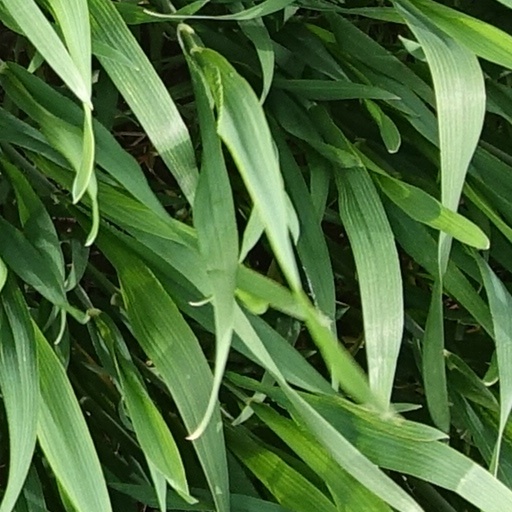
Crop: wheat